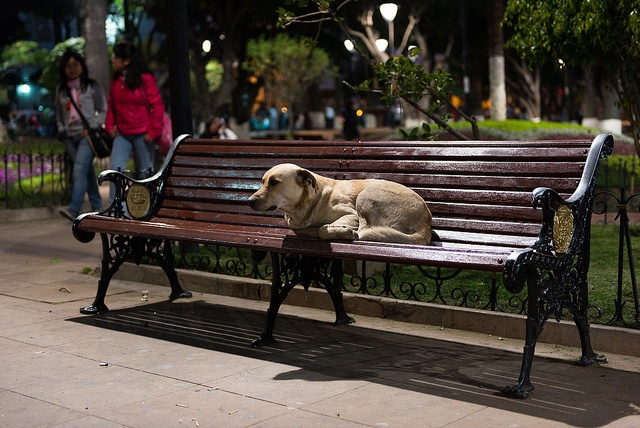
A dog lays on a bench in a park.
A yellow dog lying on a wooden park bench at night.
A tan dog rests on a public bench in a city at night.
a dog sits on a bench as people walk by
A dog laying on a bench in a park.